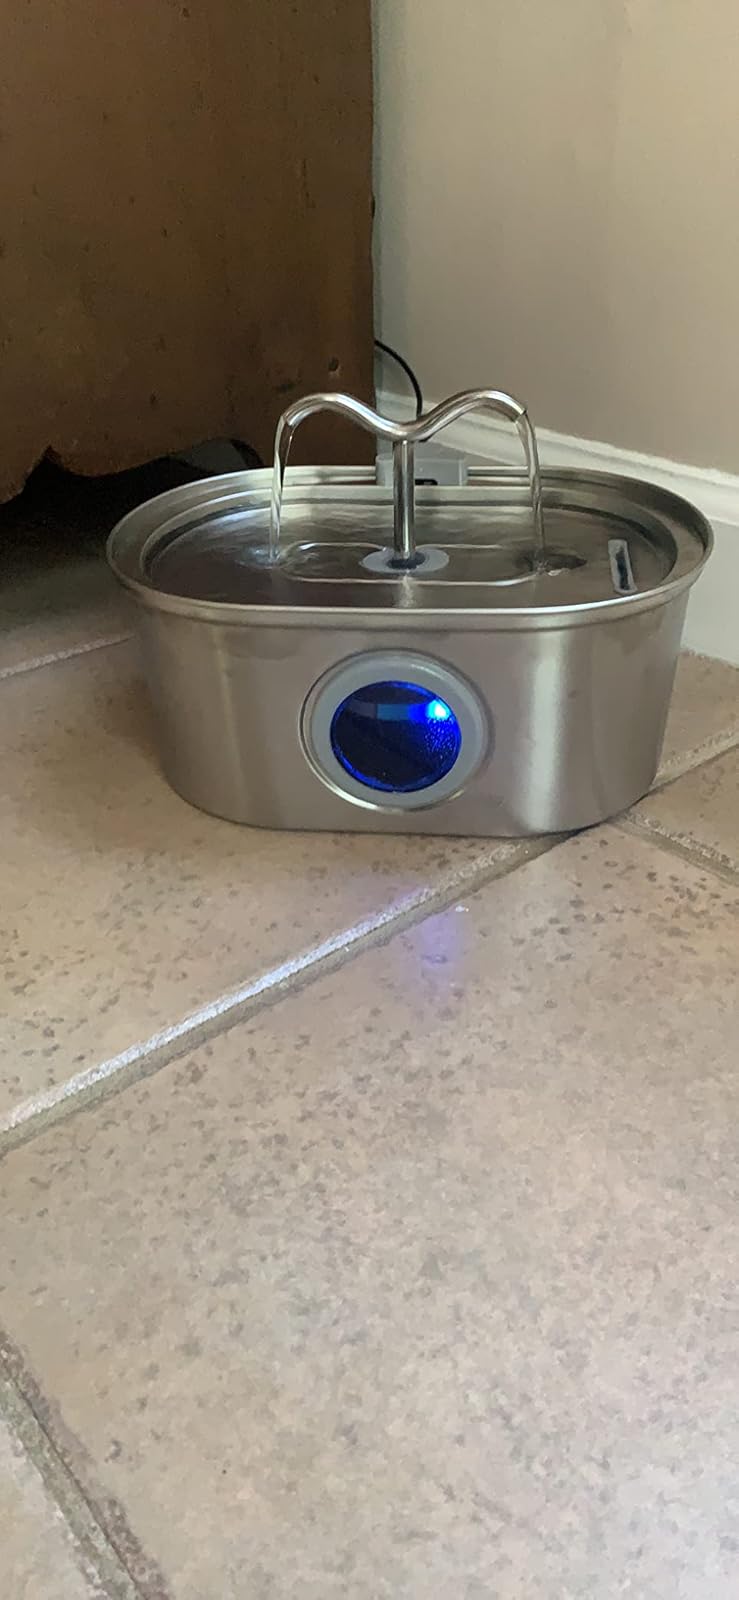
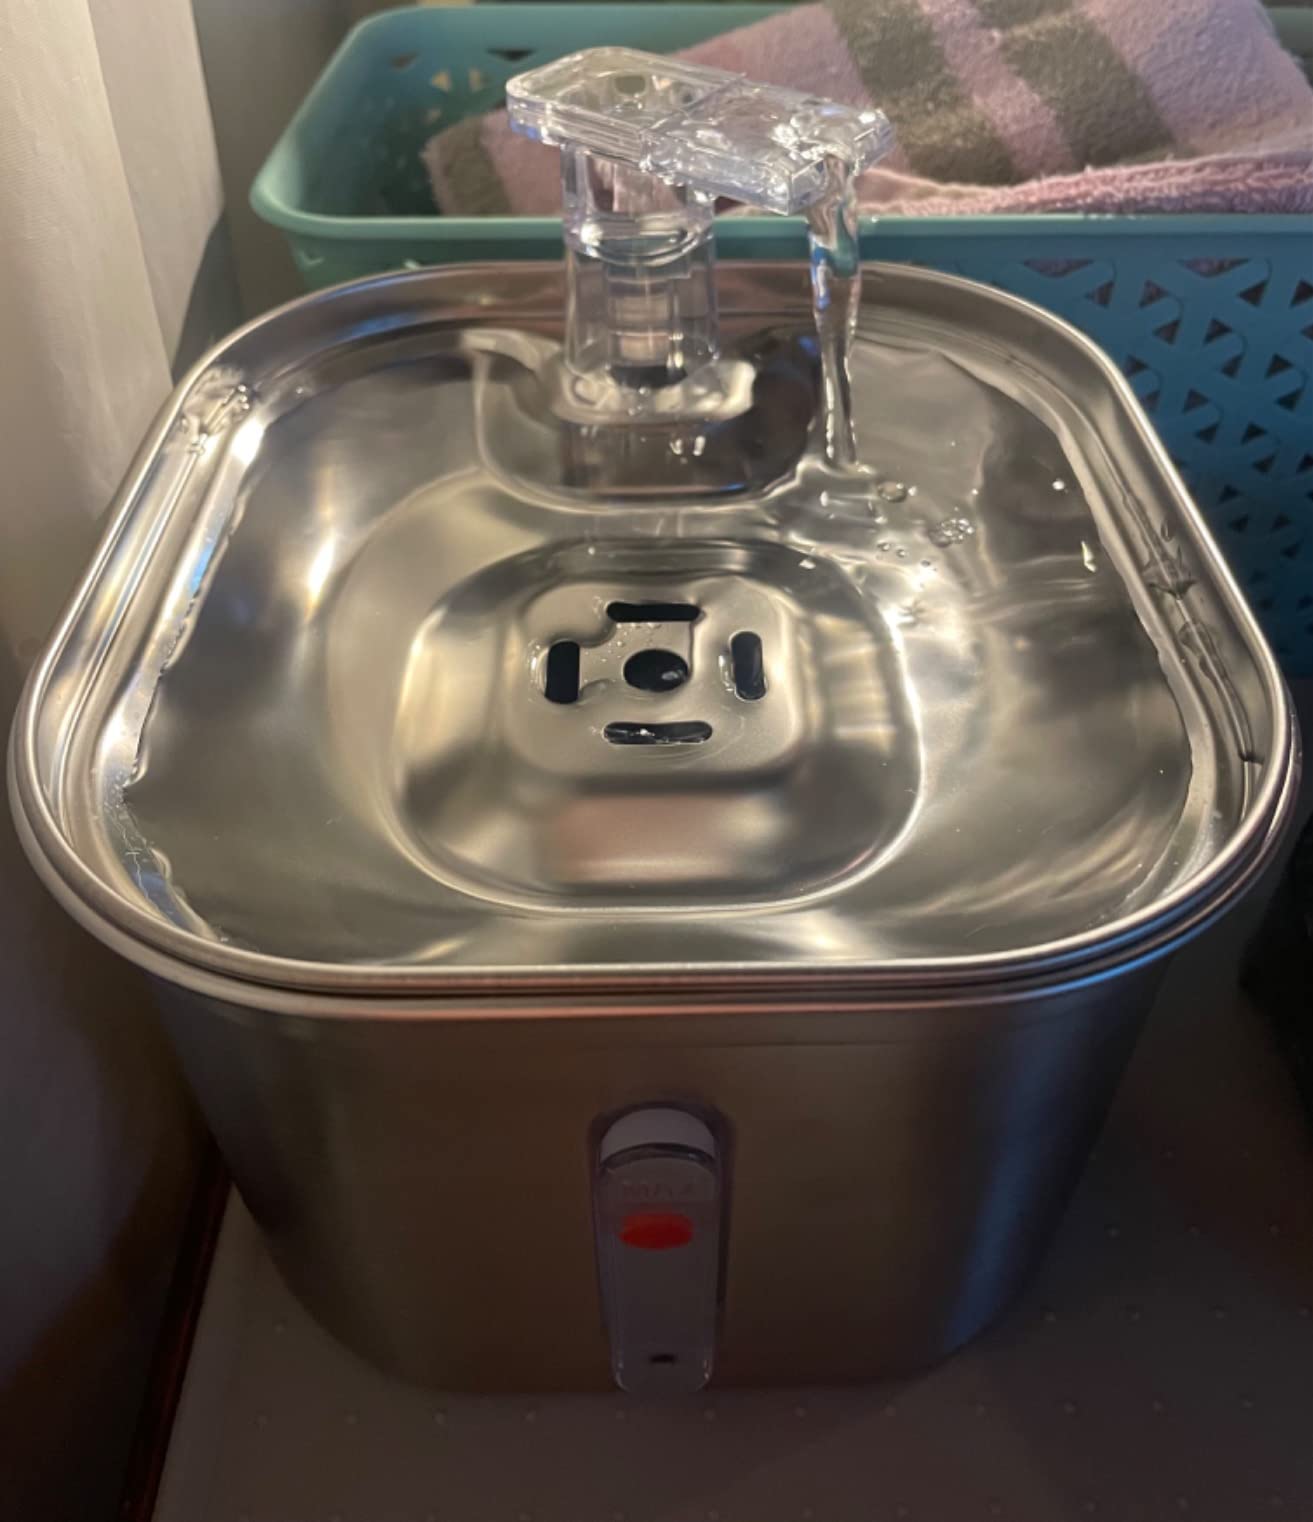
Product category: items_bowl
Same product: no